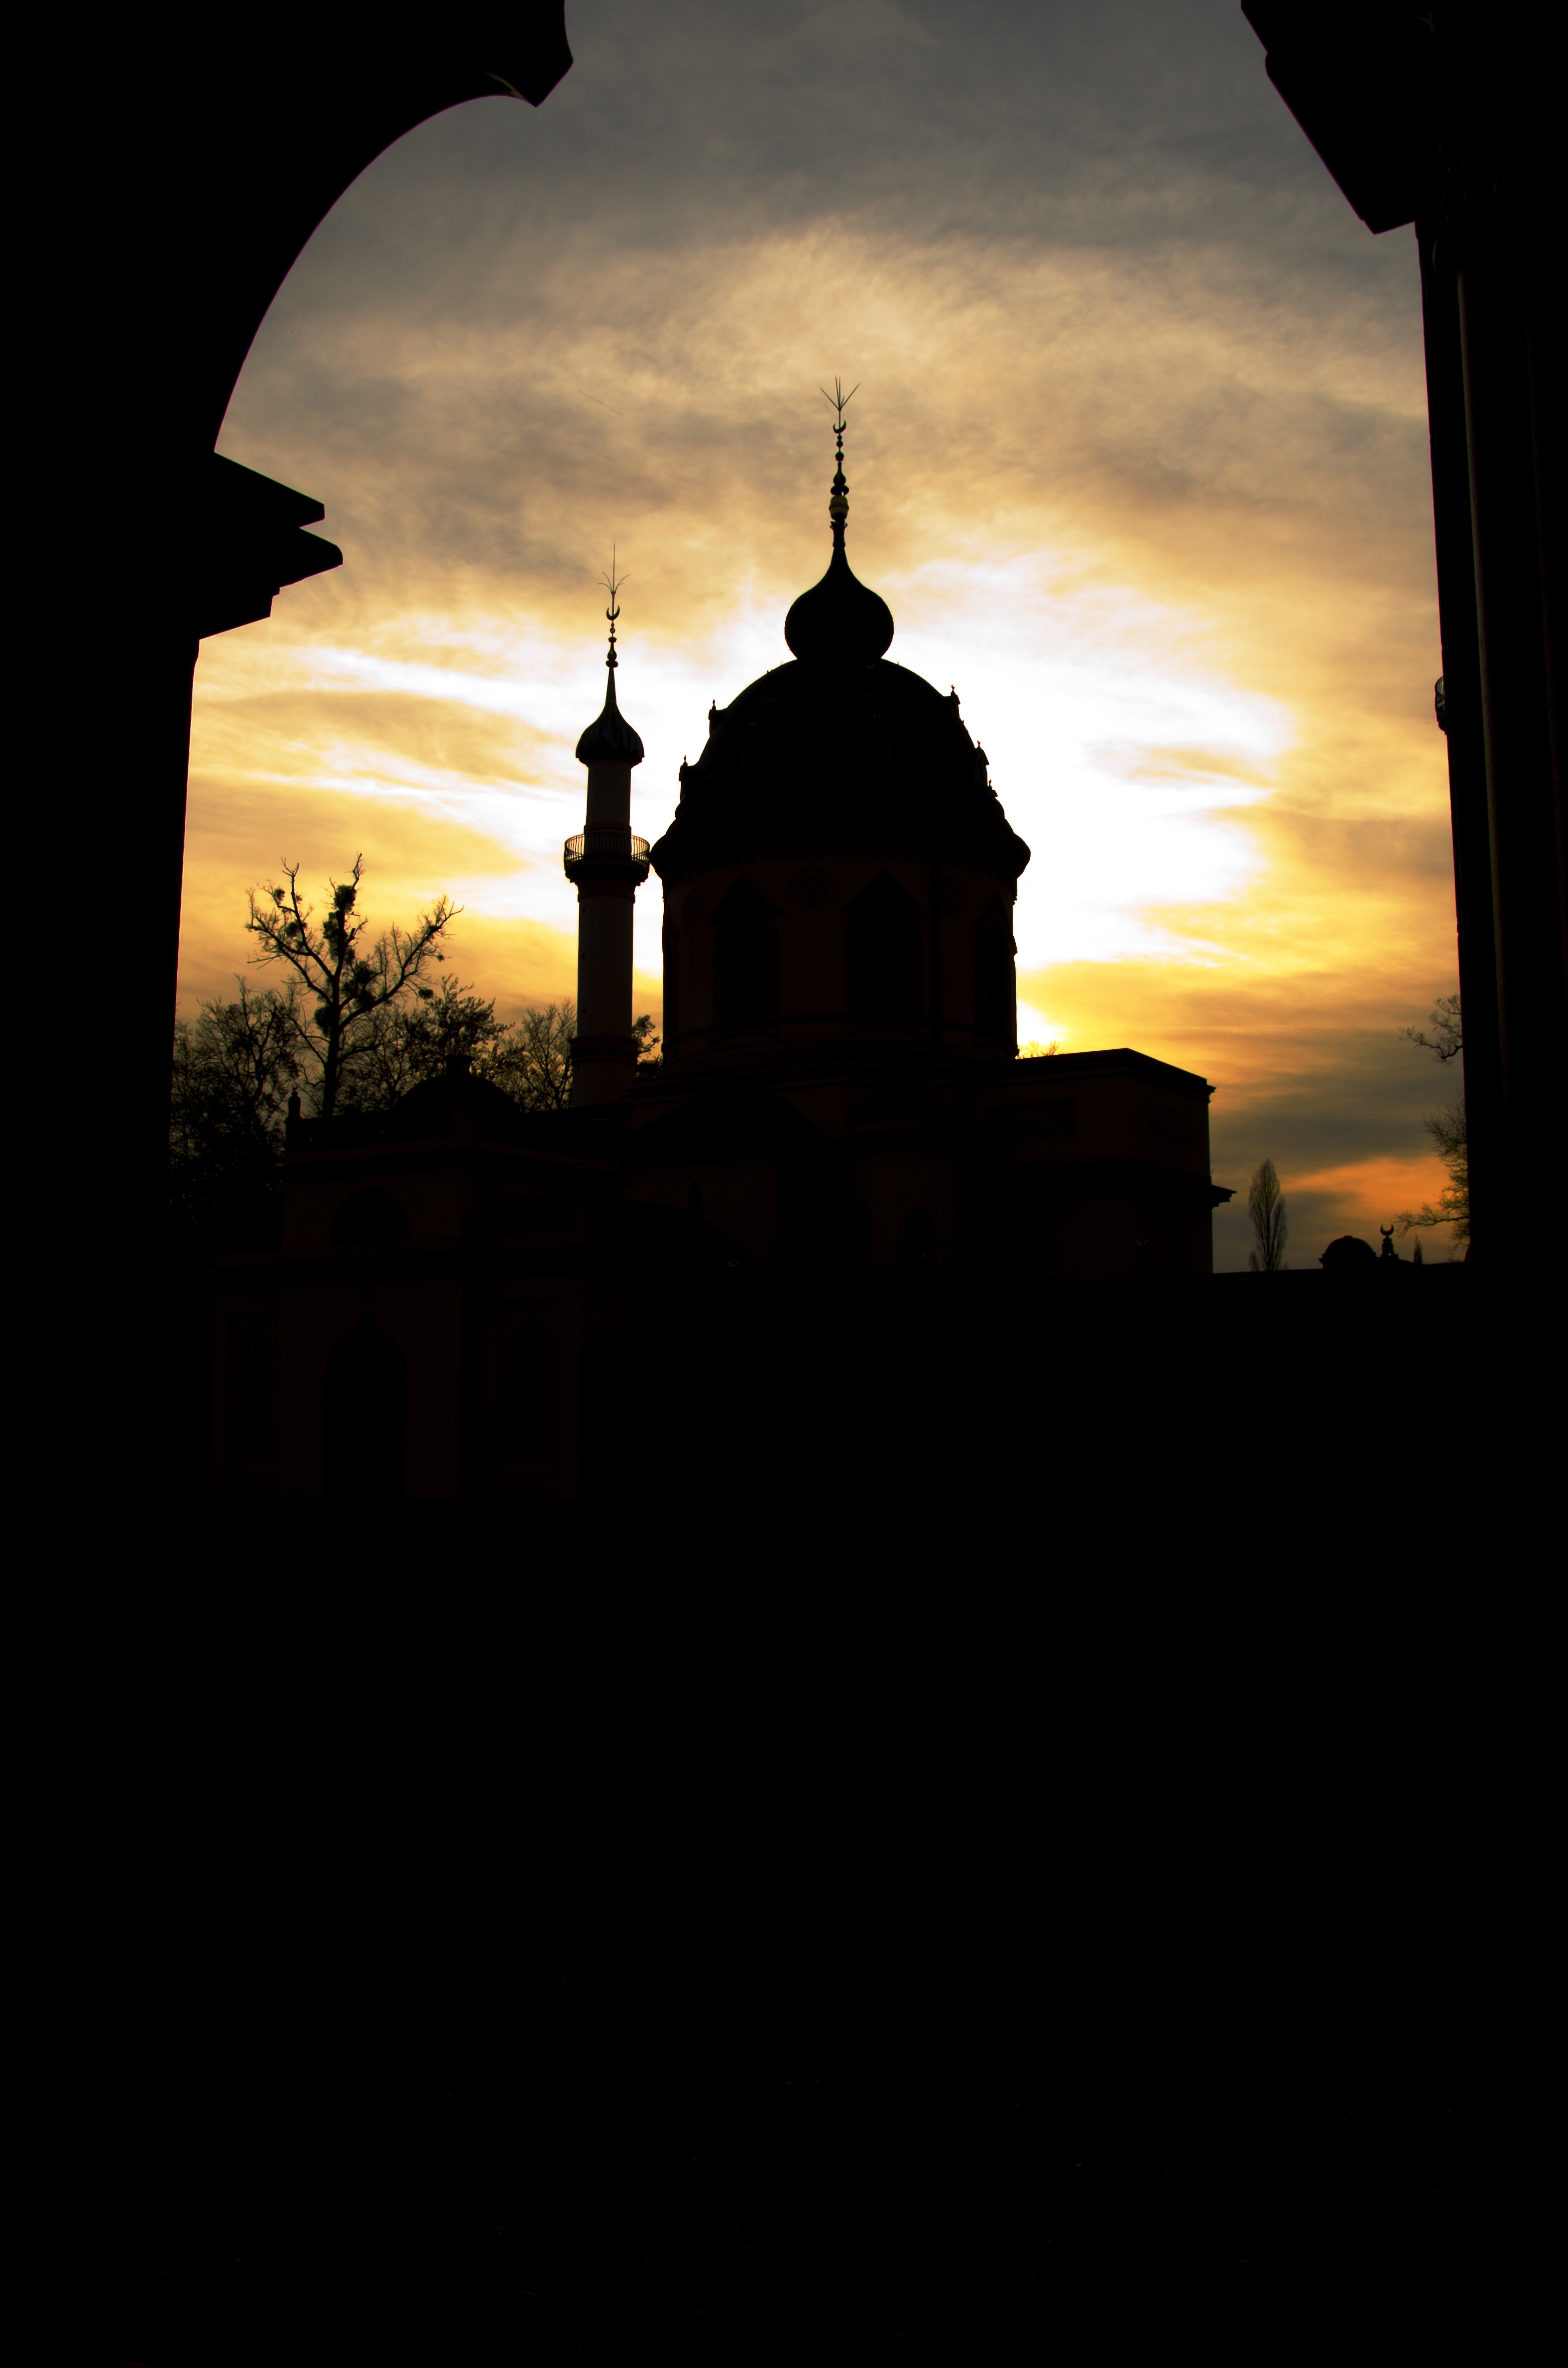
silhouette, sky, sun, sunset, night, sunlight, dawn, dusk, evening, twilight, orange, romantic, castle, darkness, yellow, mosque, germany, beautiful, november, melancholic, minaret, schlossgarten, schwetzingen